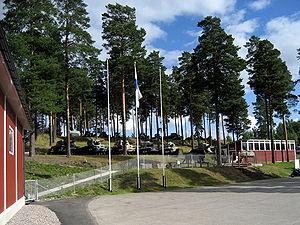
Le musée des Blindés de Parola, est un musée de musée militaire de véhicules blindés situé à 110 kilomètres au nord d'Helsinki à Parola, près de Hämeenlinna, en Finlande.